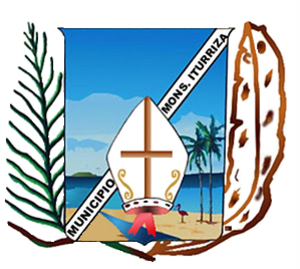
Monseñor Iturriza est l'une des 25 municipalités de l'État de Falcón au Venezuela. Son chef-lieu est Chichiriviche. En 2011, la population s'élève à 19 300 habitants.